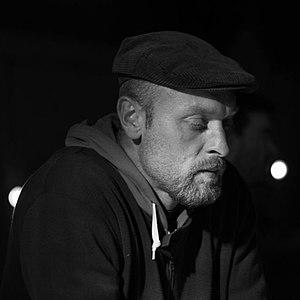
Portrait de Frédéric Keiff
Frédéric Keiff est un architecte plasticien français, né à Metz en 1973, qui vit à Strasbourg.